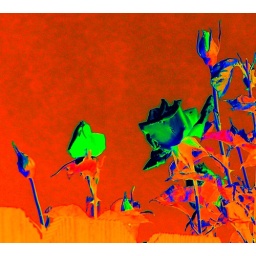
pink roses peeking over the fence in my parents backyard.